Banner-tailed kangaroo rat

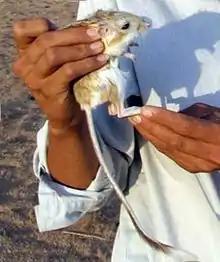
Banner-tailed kangaroo rat

The banner-tailed kangaroo rat can grow to a length of about . The dorsal surface is ochre-buff with some black-tipped hairs and the underparts are white. The species' most distinctive characteristic is the black-banded, white-tipped bushy tail which is waved like a banner. The hind legs of the kangaroo rat are much longer than its forelegs and locomotion is by hopping.